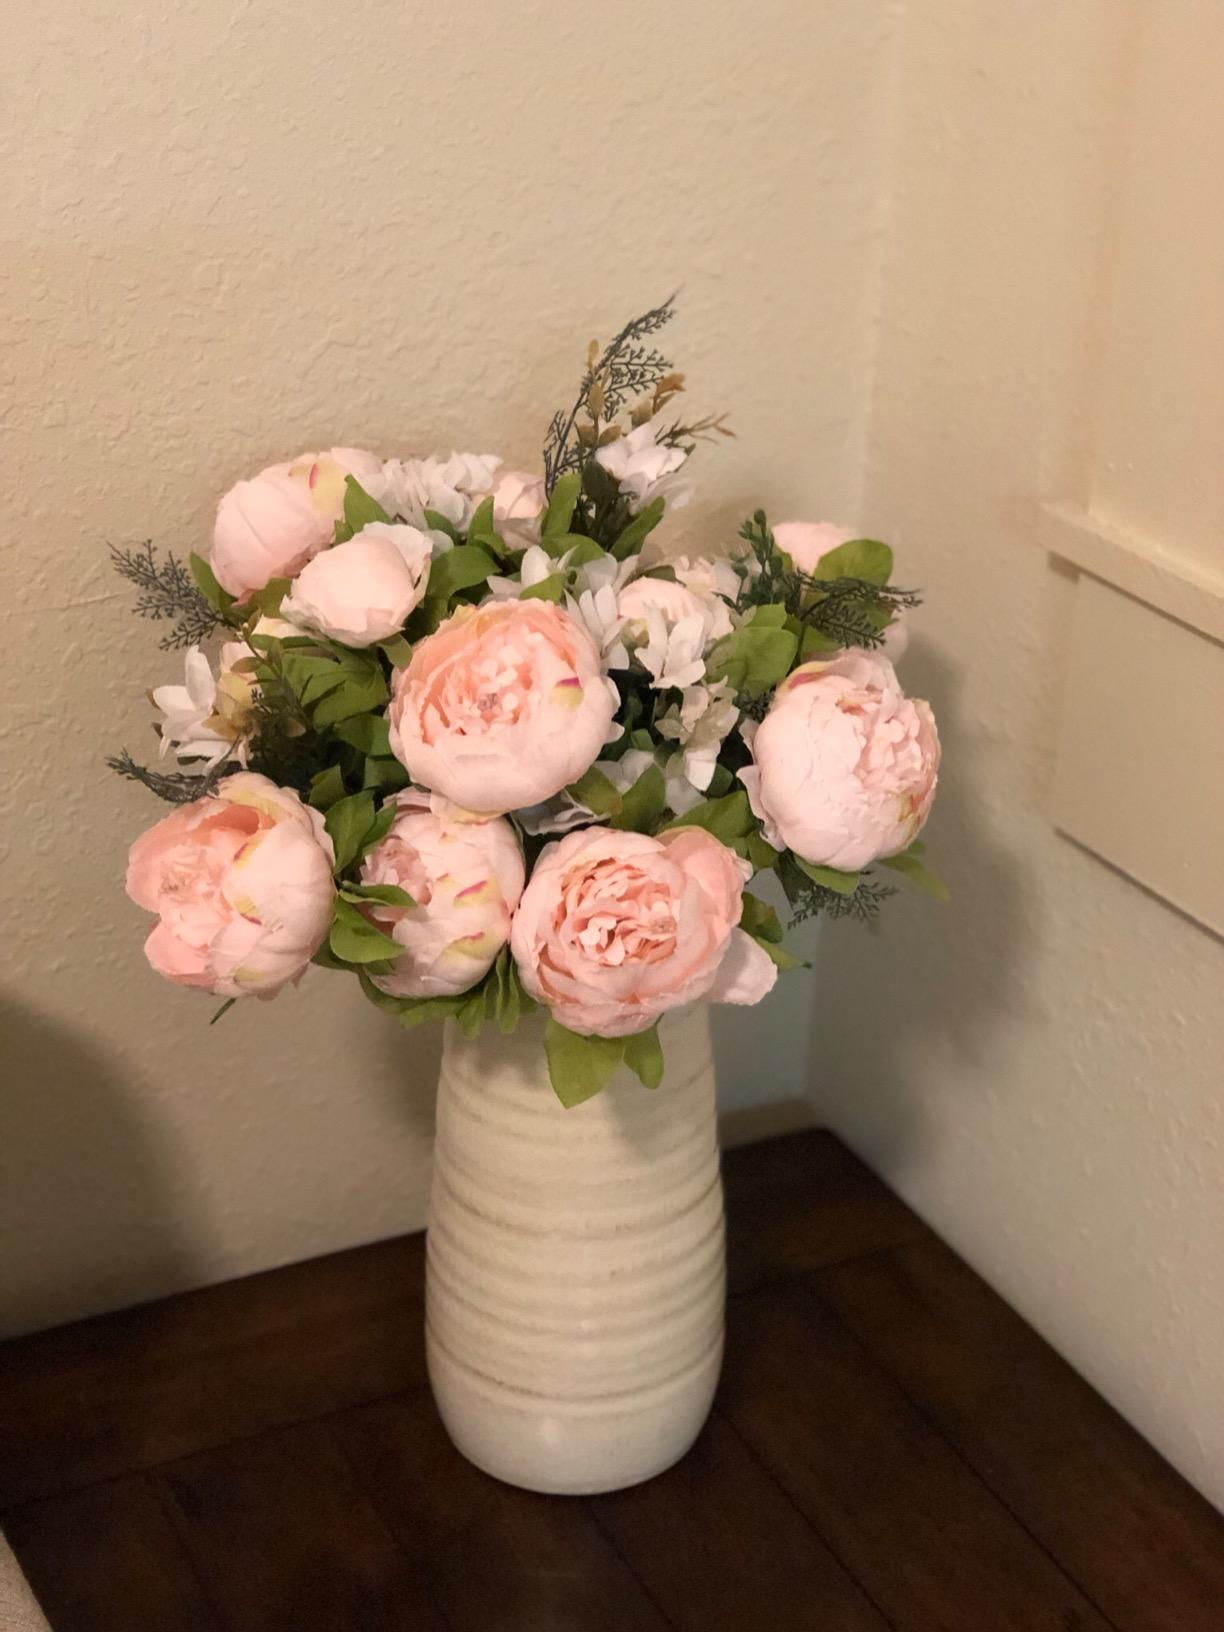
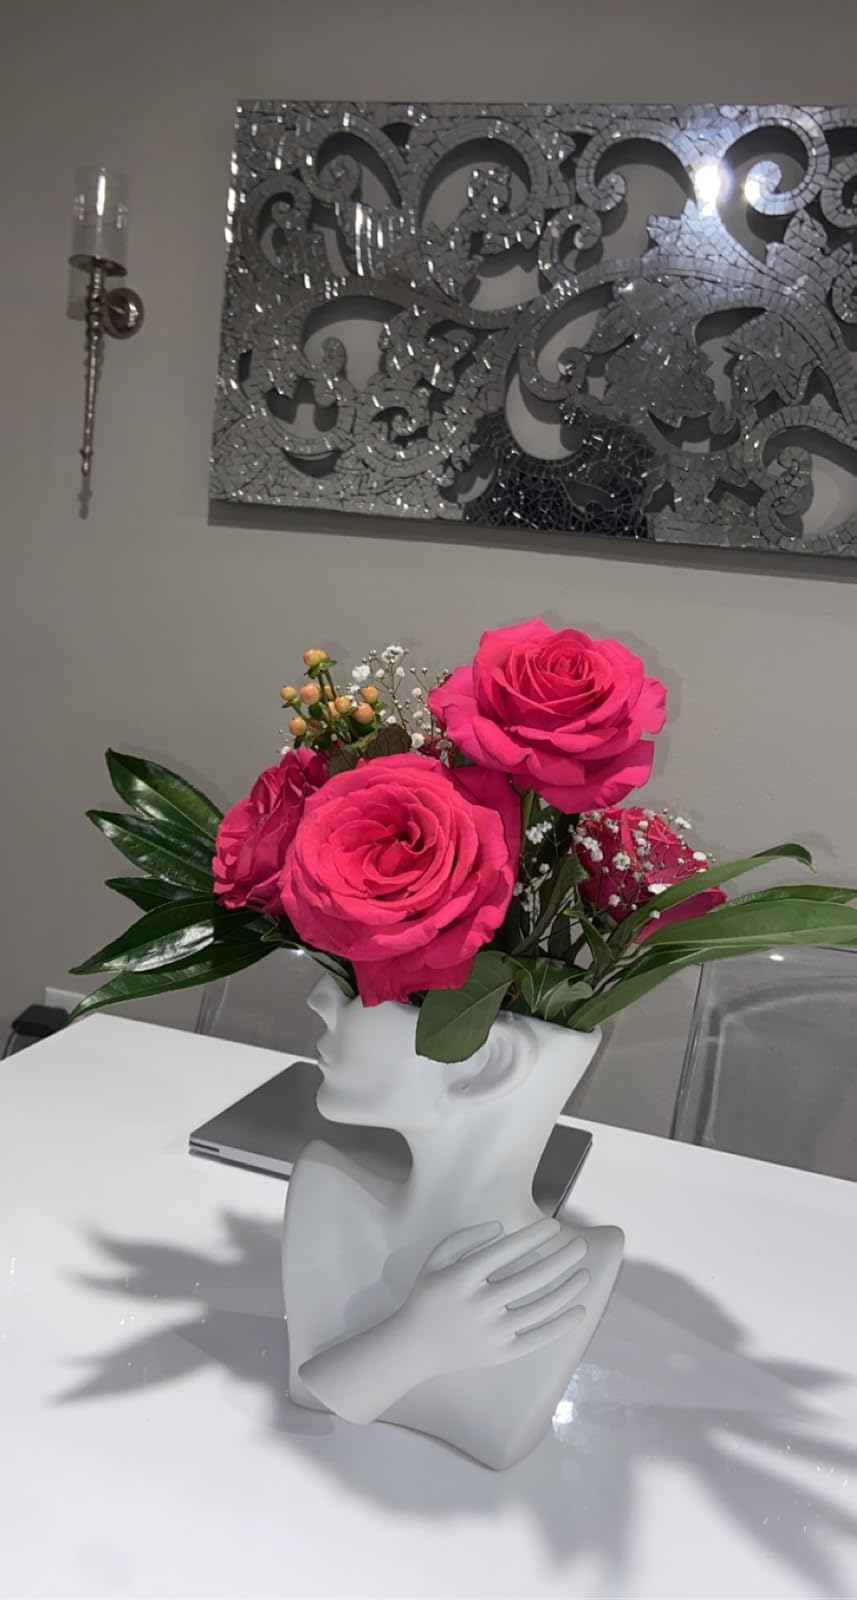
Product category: vase
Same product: no